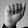
ASL letter: A